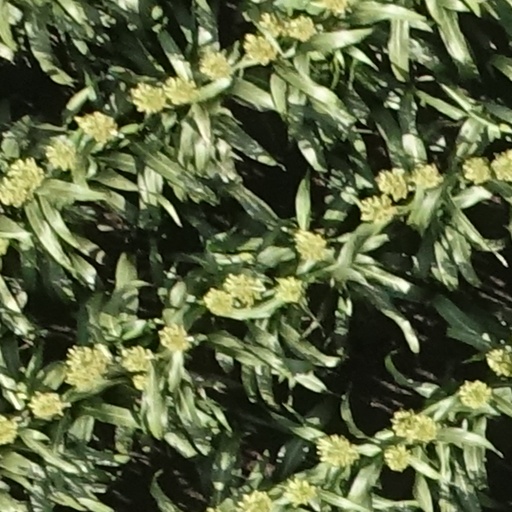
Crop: sorghum